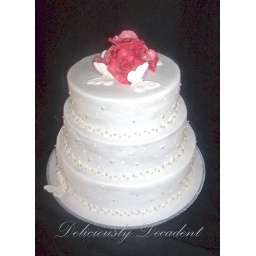
8&amp;quot;10&amp;quot;12&amp;quot; rounds covered in fondant with cashous/dregrees and RI pearl deatail gumpaste roses and fondant butterflies